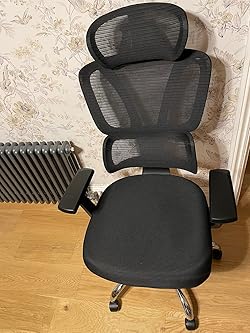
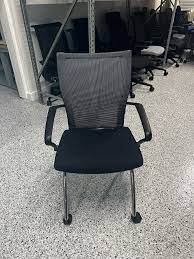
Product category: items_chair
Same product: no